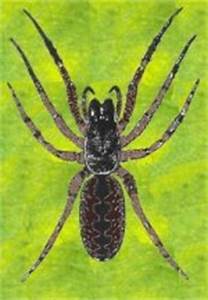
Label: spider